White Dew (film)

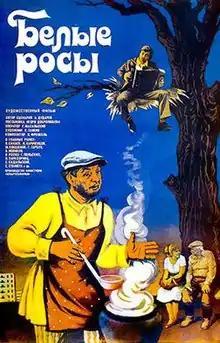

The Belarusian village White Dew is preparing for demolition soon, and its inhabitants are preparing to move into typical multi—storey buildings. The central conflict is a love triangle that almost destroyed the family of one of the siblings.